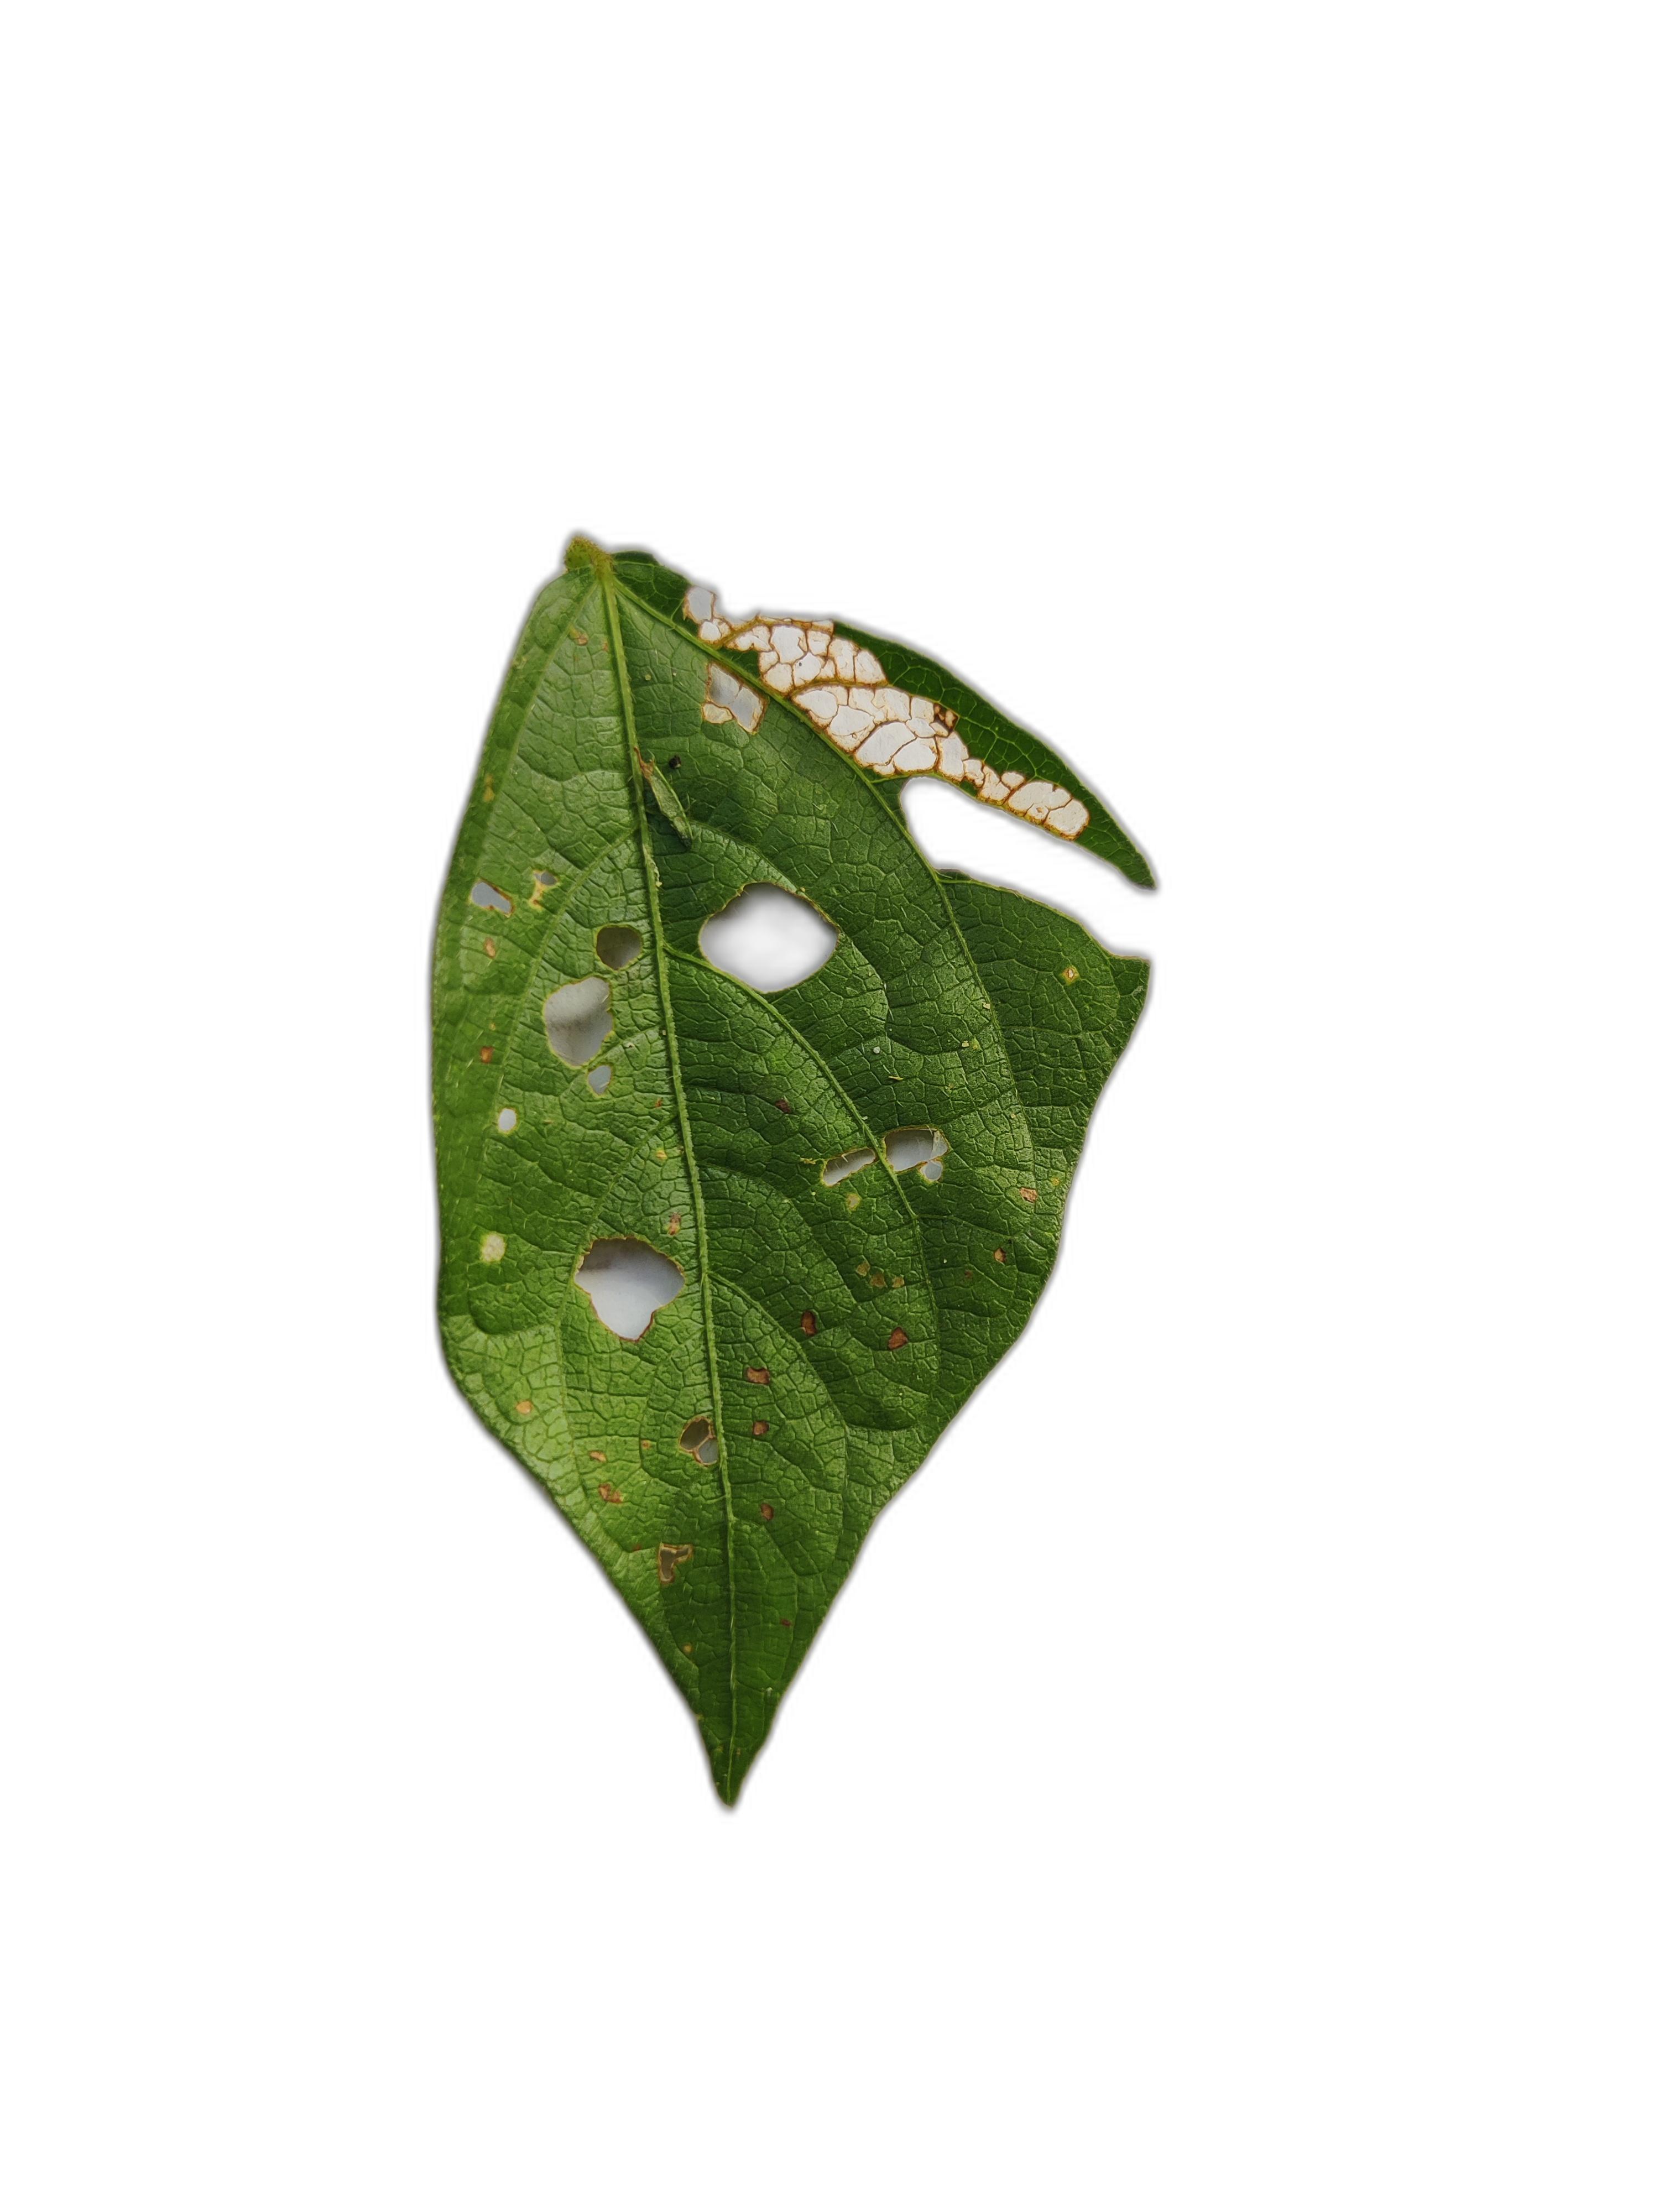
Label: Cercospora leaf spot